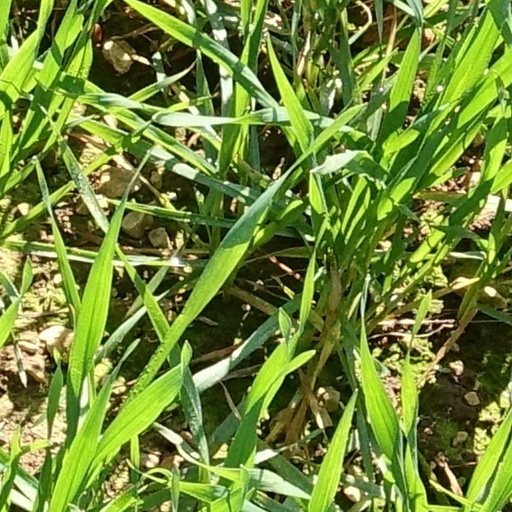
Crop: wheat